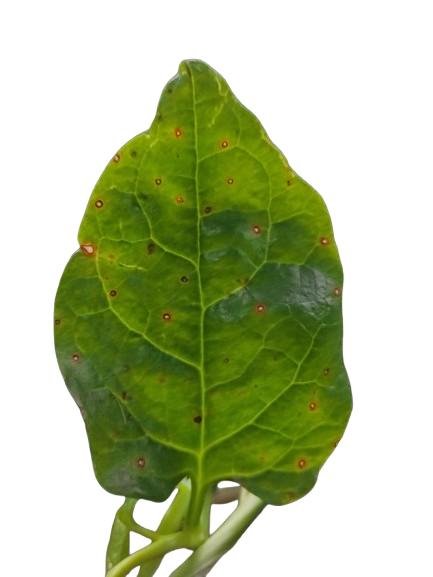
Label: Bacterial-Spot